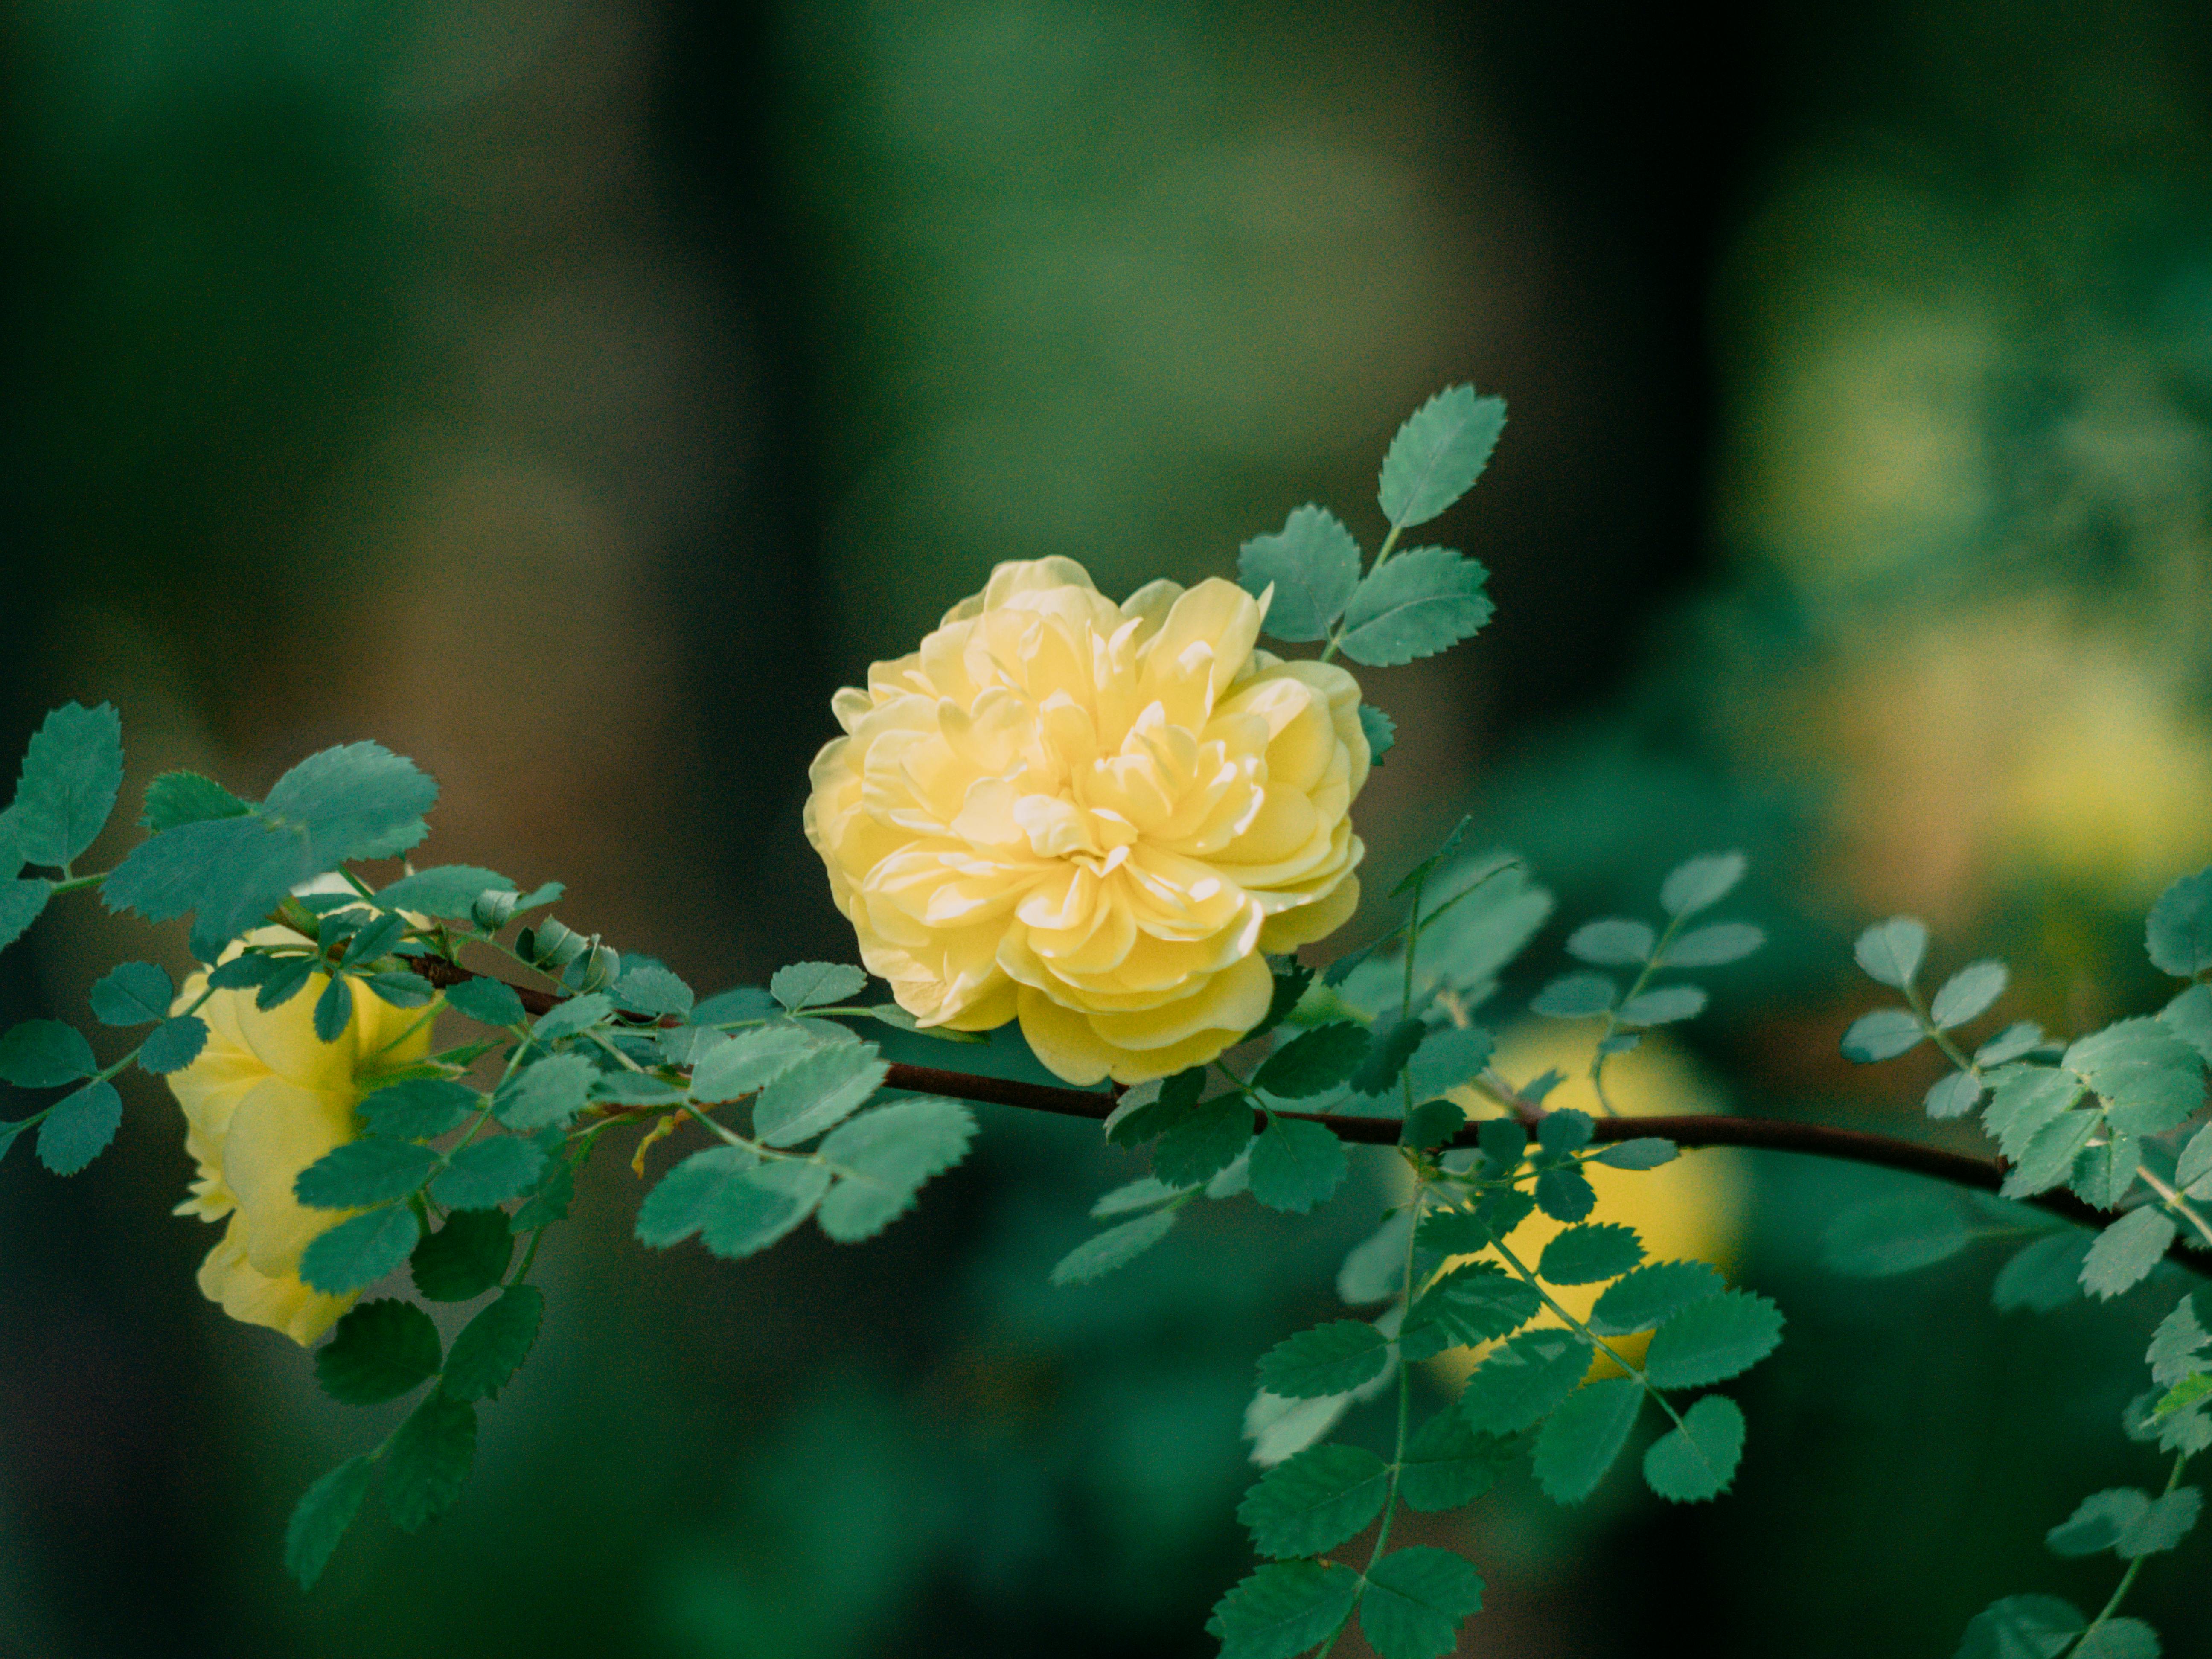
flower, plant, petal, rose, flowering plant, annual plant, rose order, rose family, Tints and shades, garden roses, herbaceous plant, floribunda, austrian briar, plant stem, peach, Pedicel, shrub, subshrub, dicotyledon, perennial plant, macro photography, Hybrid tea rose, Forb, wildflower, still life photography, cinquefoil